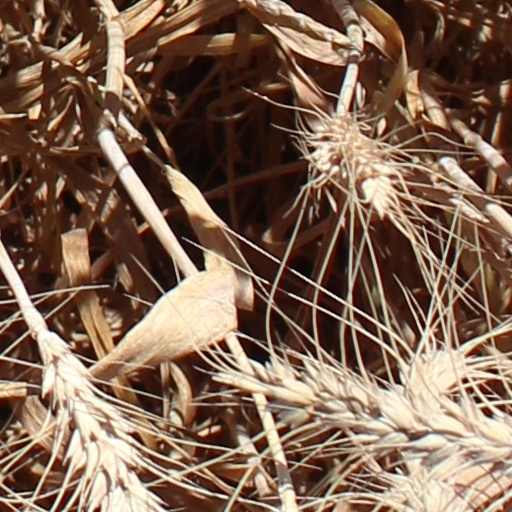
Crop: wheat